Rituparno Ghosh

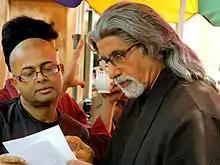
Rituparno Ghosh with Amitabh Bachchan (right) at the set of "The Last Lear"

In 2005 the Bengali film, "Antar Mahal" was released. The film was set in British India and revolved around a land-owning or zamindari family. Jackie Shroff played the Zamindar. Soha Ali Khan and Roopa Ganguly played the Zaminder's wives.